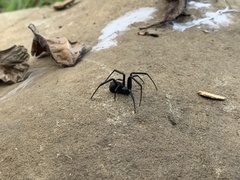
Species: Lactrodectus_hesperus